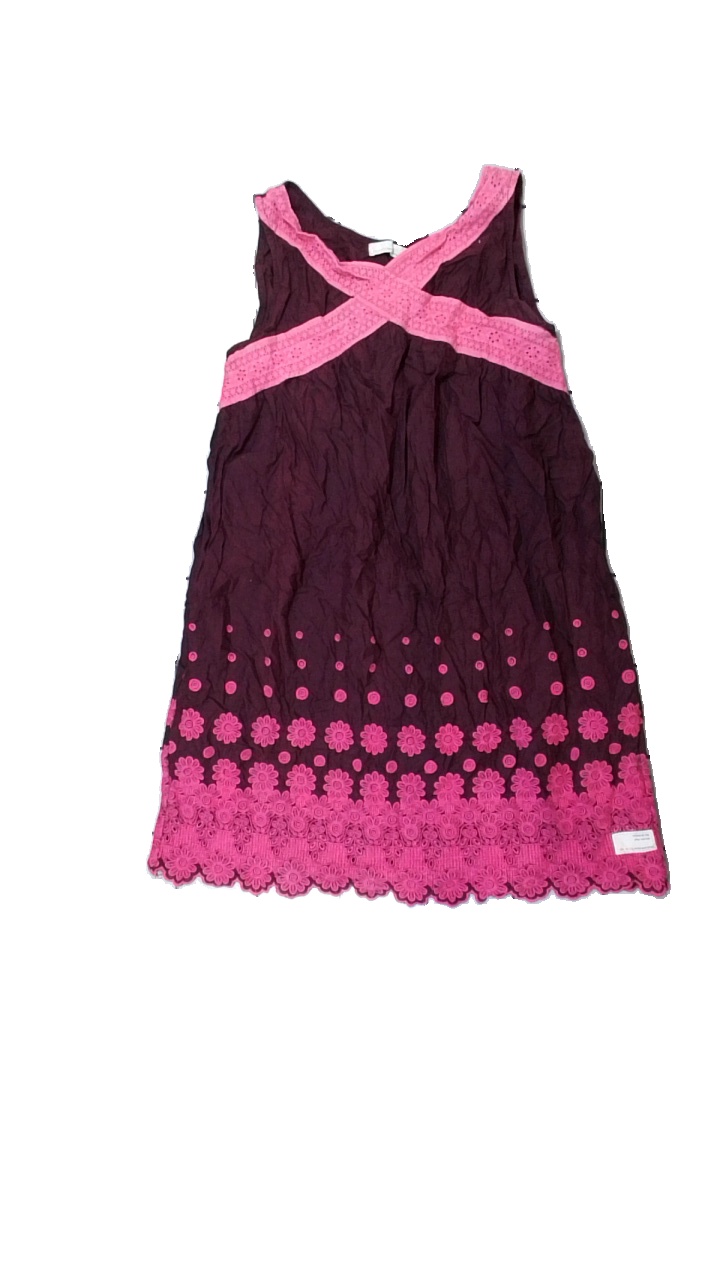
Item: Dress (Ladies)
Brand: Odd Molly
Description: lila klänning med broderade blommor över hela, luddig
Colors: Purple, Pink
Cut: Regular
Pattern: Embroidered
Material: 100% cotton
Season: All
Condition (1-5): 4
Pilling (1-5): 5
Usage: Reuse
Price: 50-100